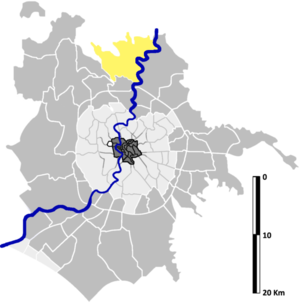
Prima Porta est une zona di Roma située au nord de Rome dans l'Agro Romano en Italie. Elle est désignée dans la nomenclature administrative par Z.LVIII et fait partie du Municipio XX. Sa population est de 14 110 habitants répartis sur une superficie de 52,69 km².